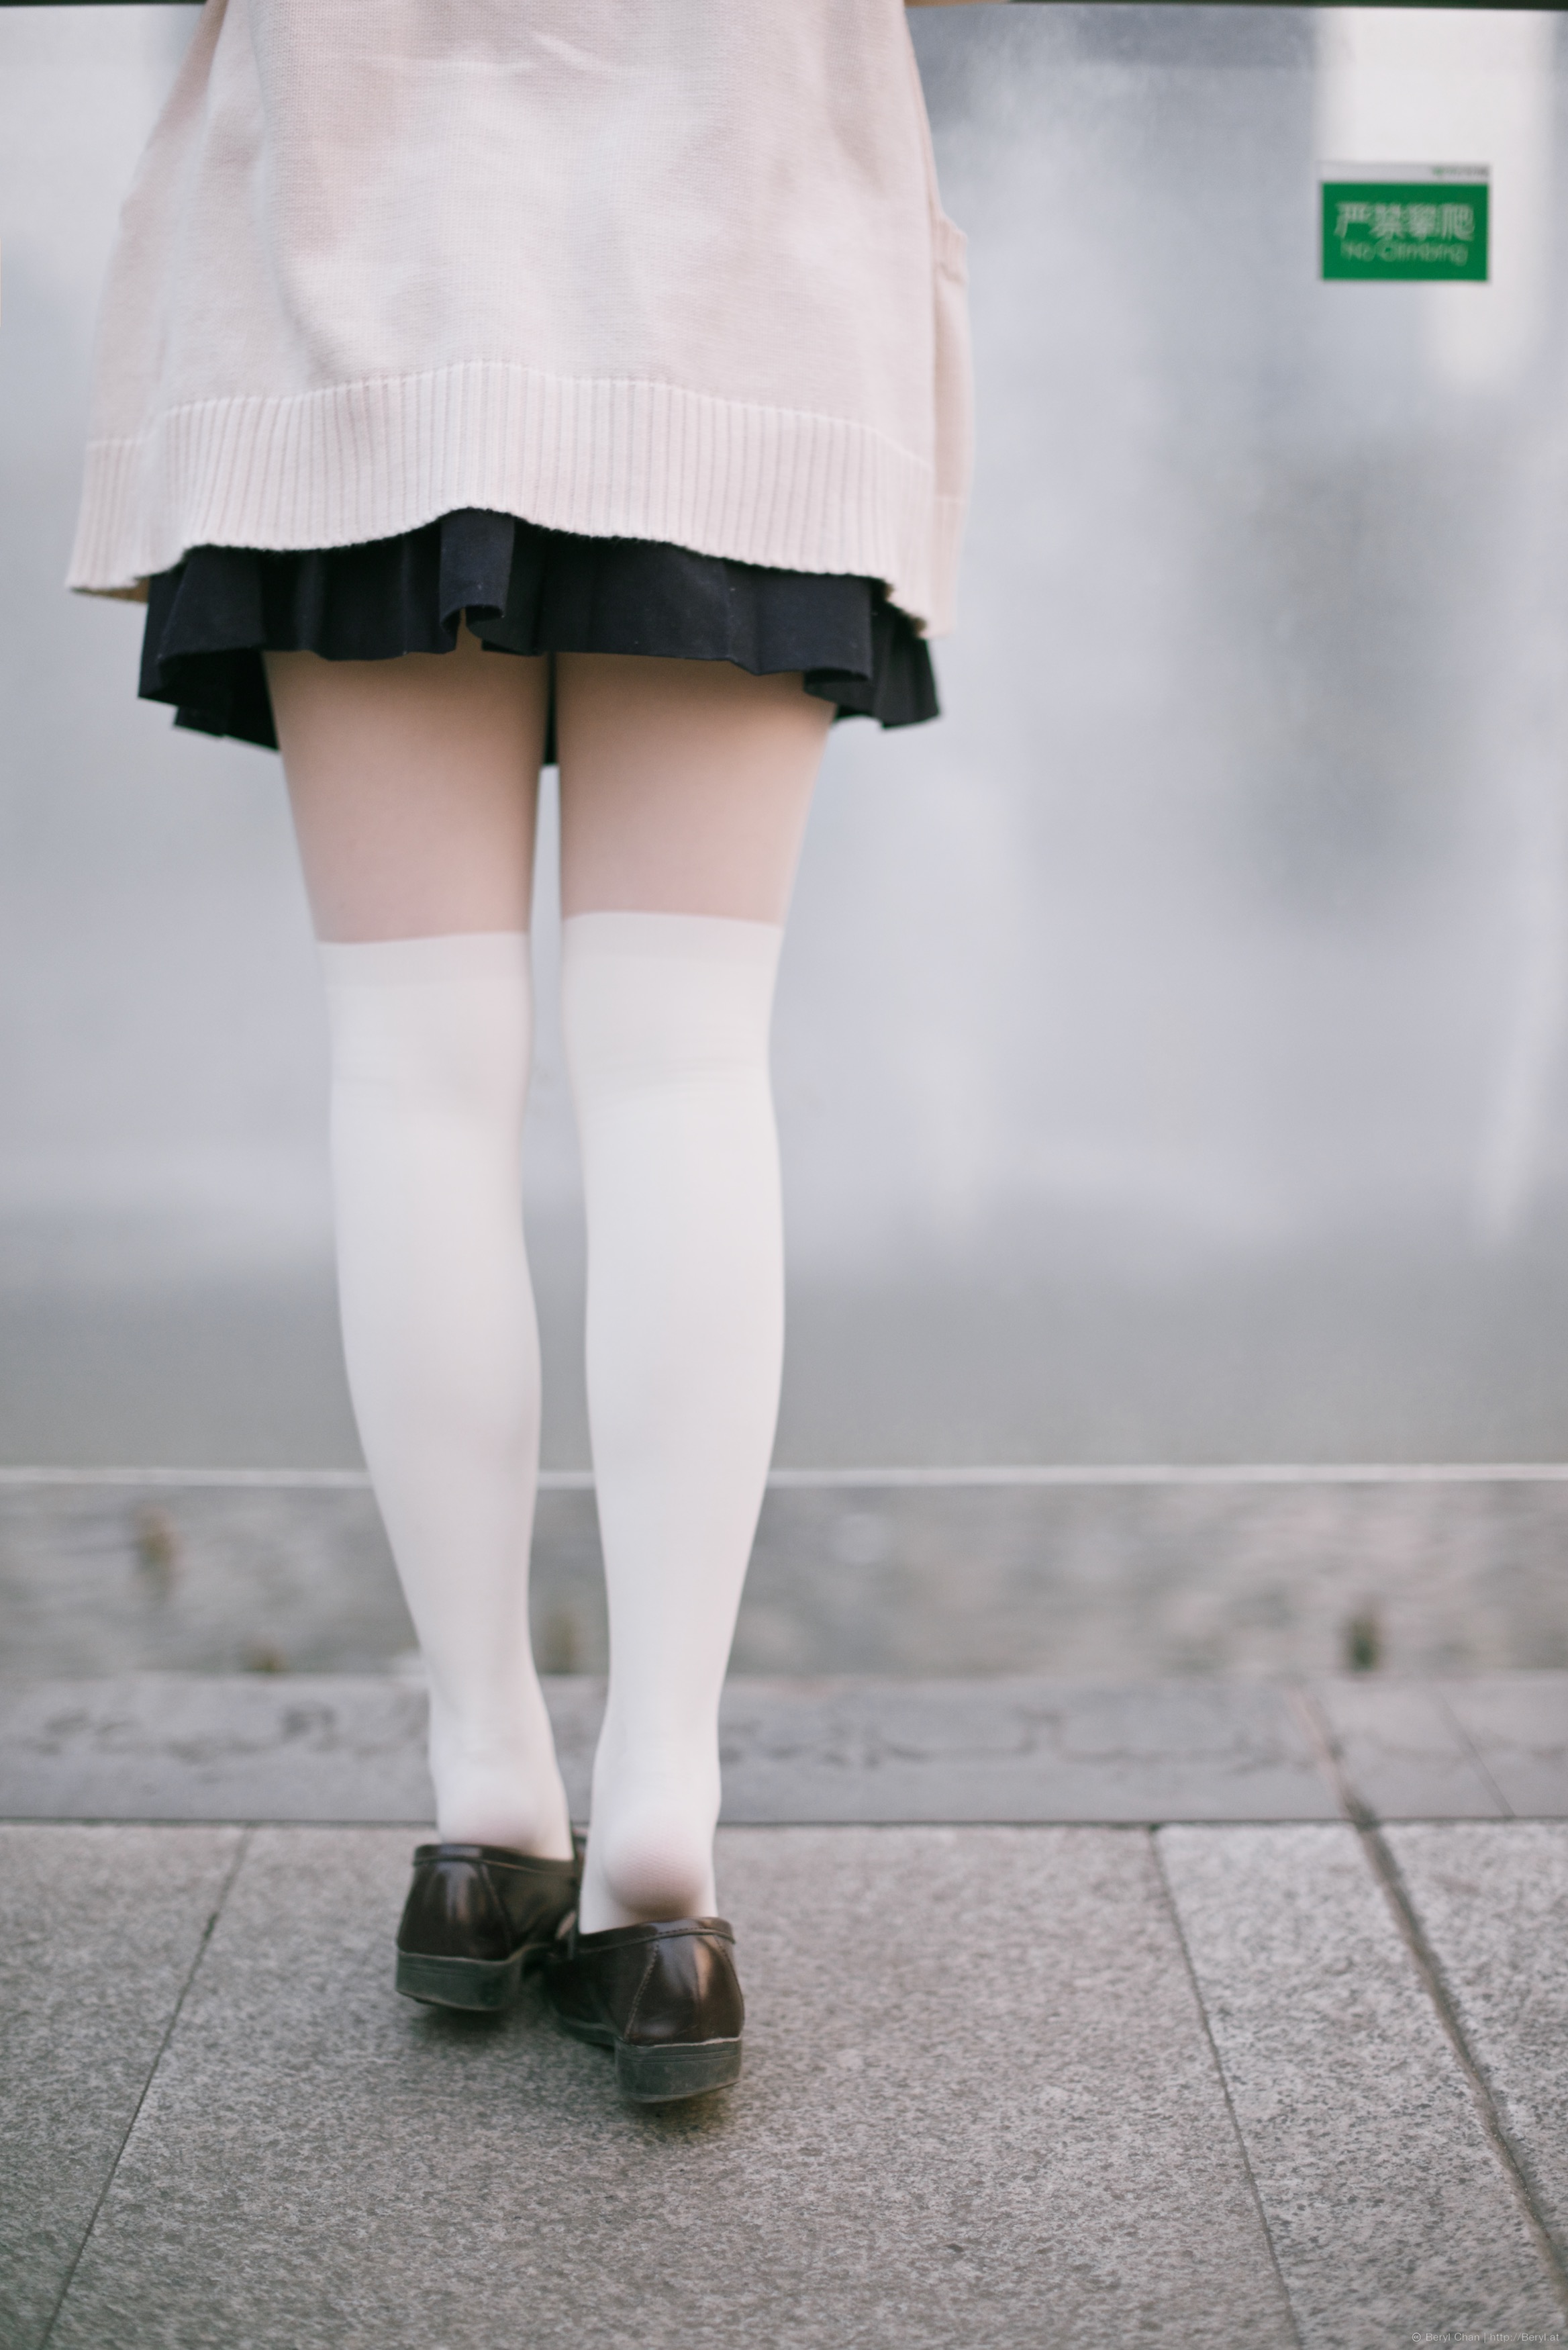
hand, shoe, girl, white, feet, trunk, cute, leg, spring, clean, fashion, clothing, outerwear, human body, shoes, hands, back, legs, bright, thigh, footwear, tiny, faceless, uniform, school, skirt, socks, tights, kneehighsocks, kneesocks, pantyhose, afsnikkor50mmf14g, schoolgirl, sailoruniform, kneehigh, dressing, abdomen, miniskirt, high heeled footwear